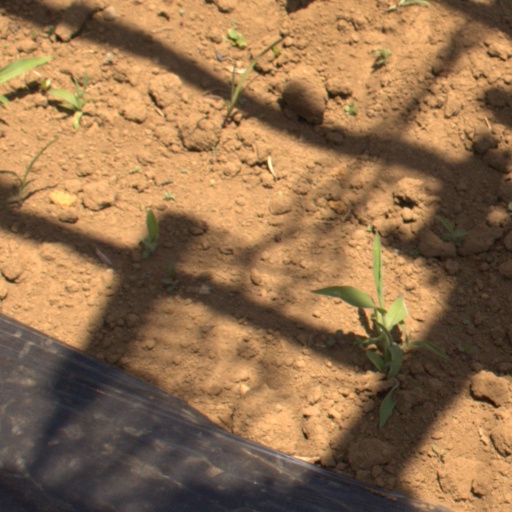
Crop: Jerusalem artichoke